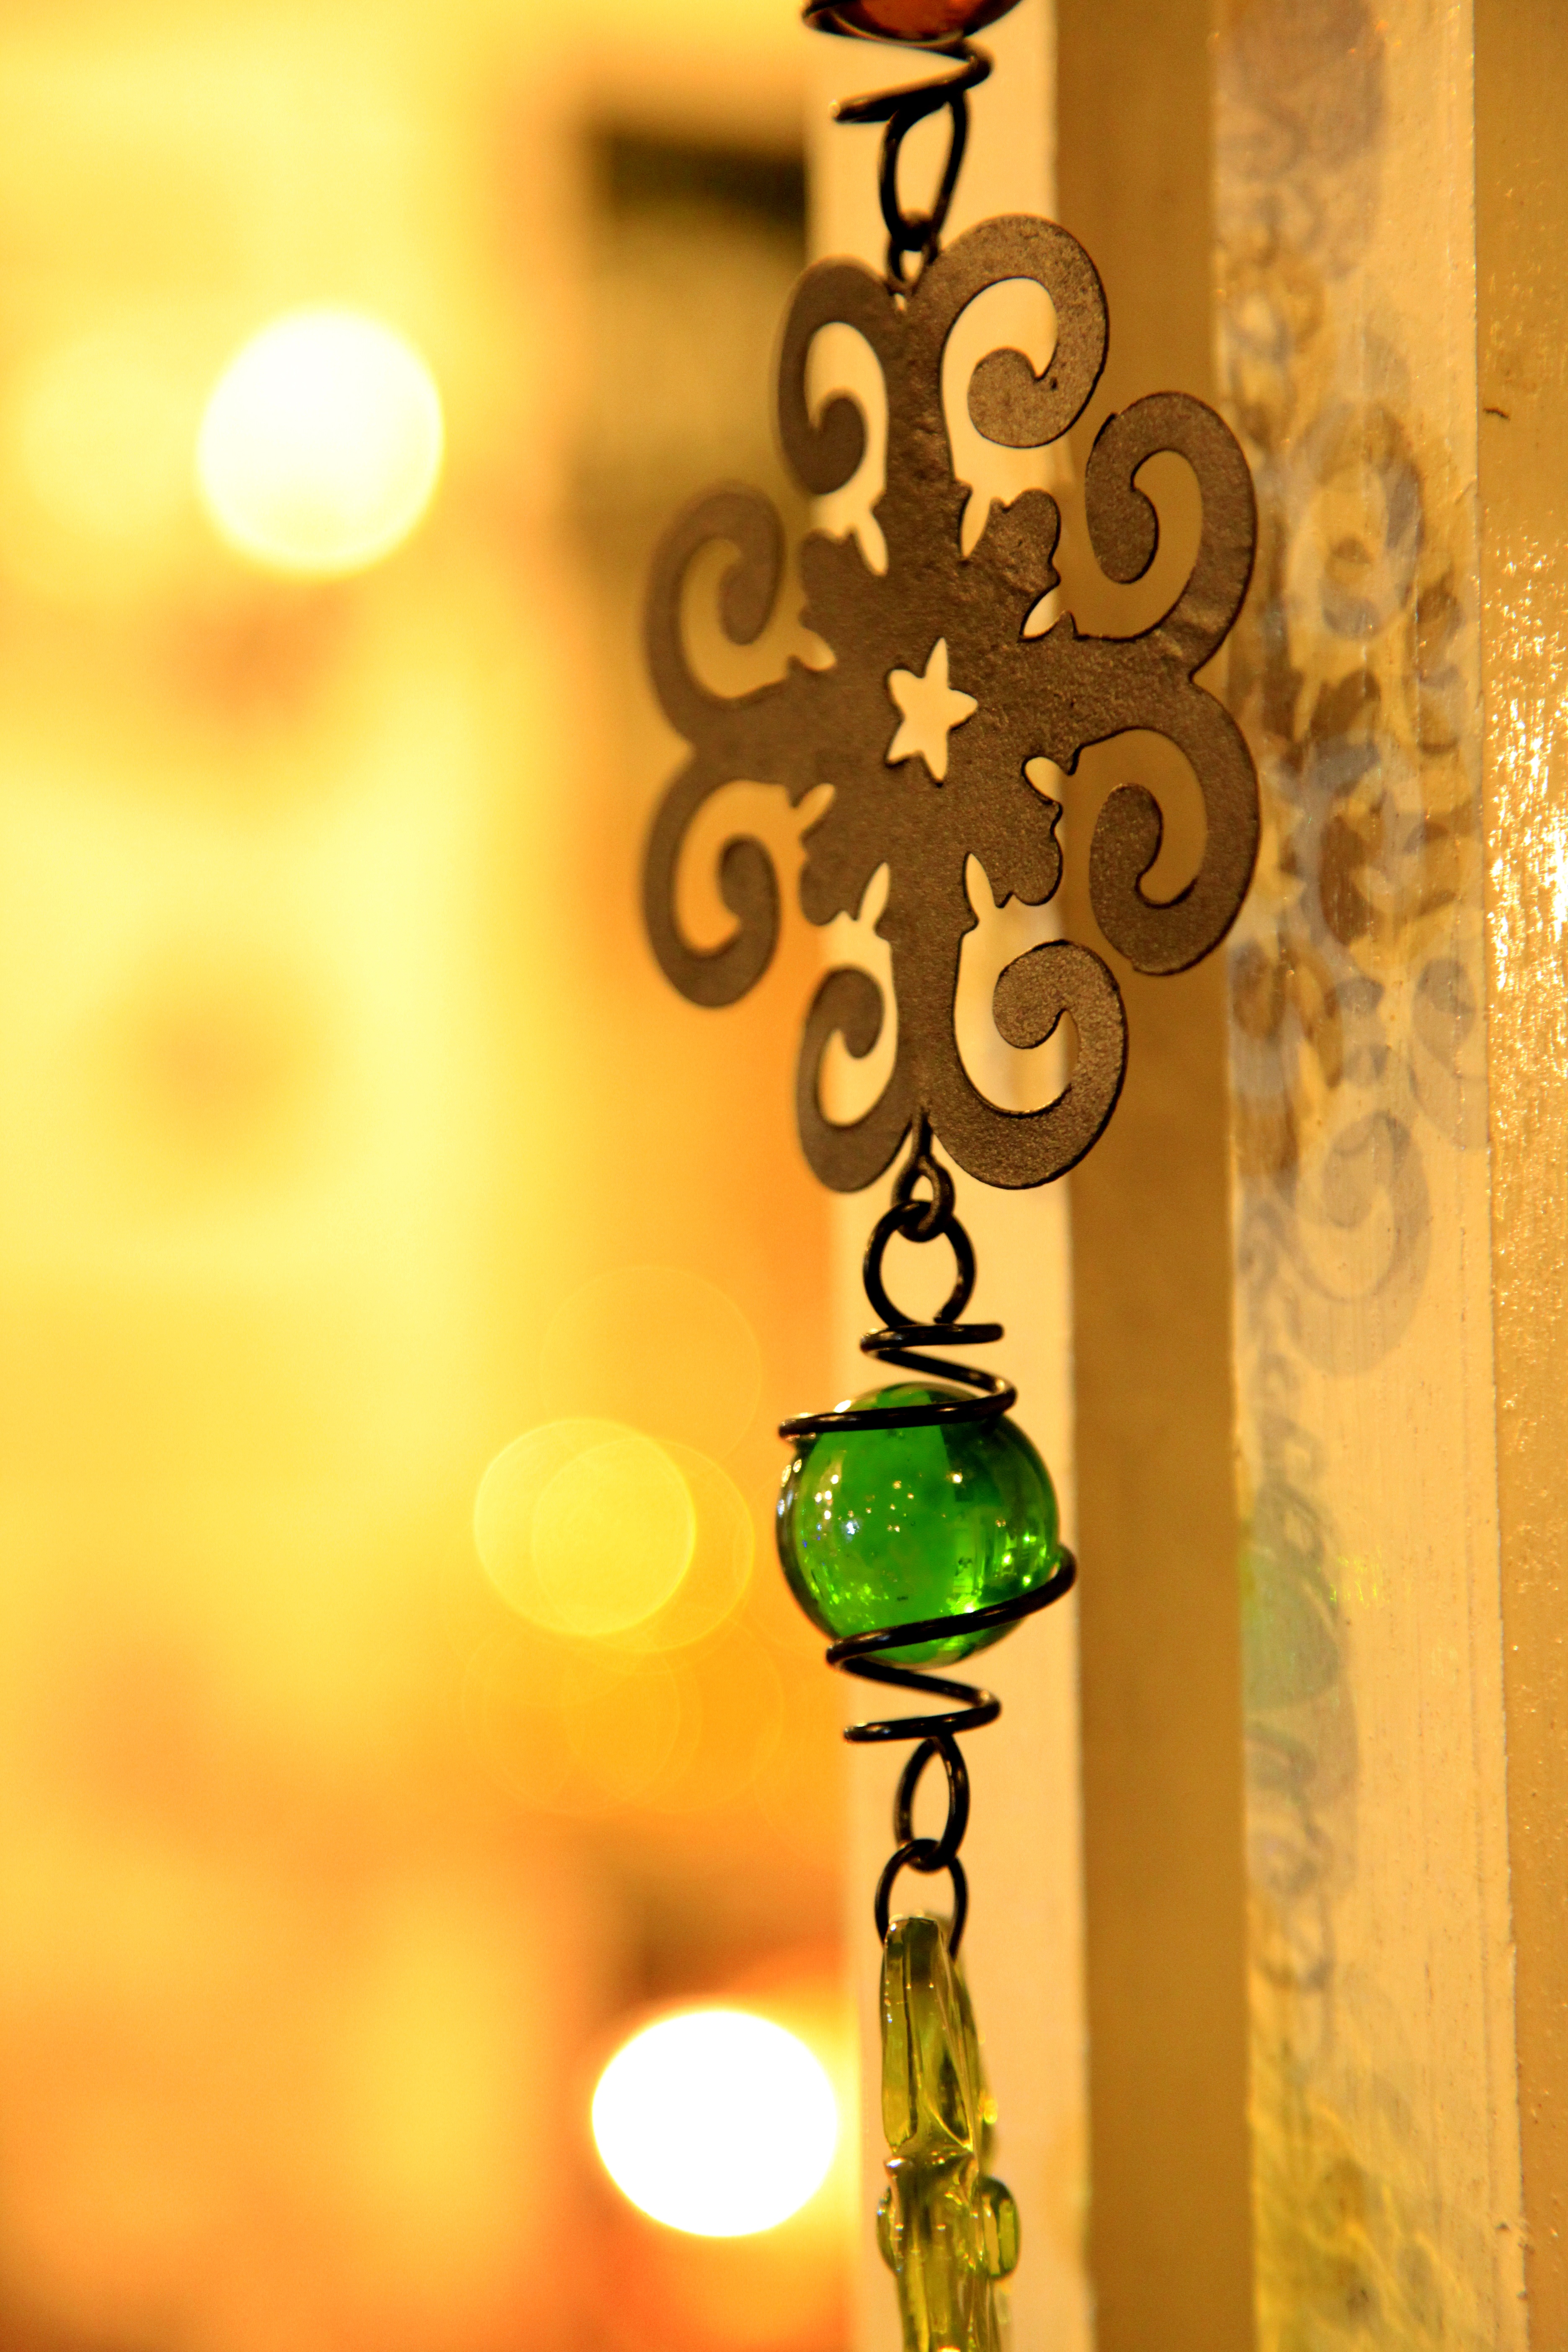
mobile, light, glass, hanger, pattern, green, yellow, lighting, christmas tree, circle, christmas decoration, design, home decor, light fixture, decorate, home decoration